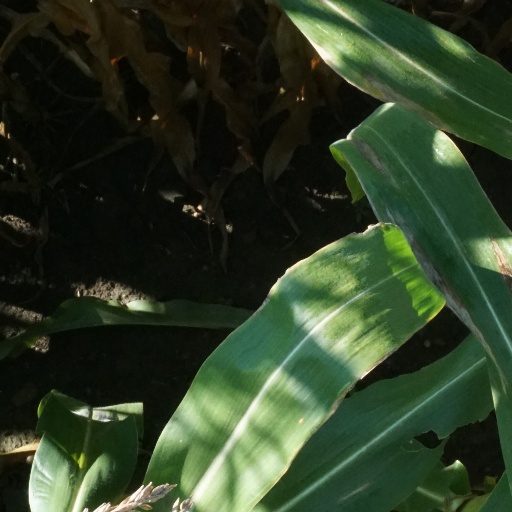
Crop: maize; corn